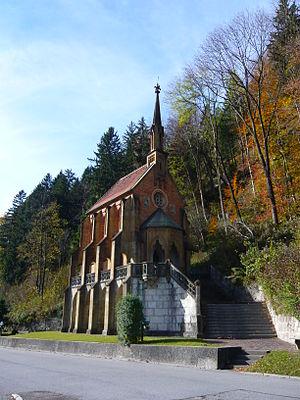
La König-Otto-Kapelle de Kiefersfelden, en Bavière, est une chapelle catholique construite entre 1834 et 1836 pour commémorer le départ du prince Othon de Bavière pour la Grèce peu après son élection sur le trône.